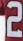
Number: 2